USS Washington (BB-56)

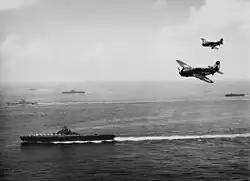
"Washington" with other ships of Task Group 38.3 operating off Okinawa in May 1945

While patrolling off the island in the early hours of 1 February, "Indiana" cut in front of "Washington" to go refuel a group of destroyers, causing the latter to ram the former and significantly damaging both ships. "Indiana" had some of plating torn from her hull, and "Washington"s bow collapsed. The two vessels withdrew to Majuro for temporary repairs; "Washington"s crumpled bow was reinforced to allow her to steam to Pearl Harbor on 11 February for further temporary repairs. After arriving there, she was fitted with a temporary bow before continuing on to the Puget Sound Navy Yard in Bremerton, Washington, for permanent repairs. Another new set of screws was installed and in April, "Washington" conducted vibration tests that revealed a partial solution: the ship could now steam at high speed without significant issues, but vibration was still excessive at speeds between . Once the work was completed, the ship joined BatDiv 4 and took on a group of 500 passengers before departing for Pearl Harbor. She arrived there on 13 May and disembarked the passengers and proceeding back to the fleet at Majuro. On arrival on 7 June, she resumed her service as now-Vice Admiral Lee's flagship.